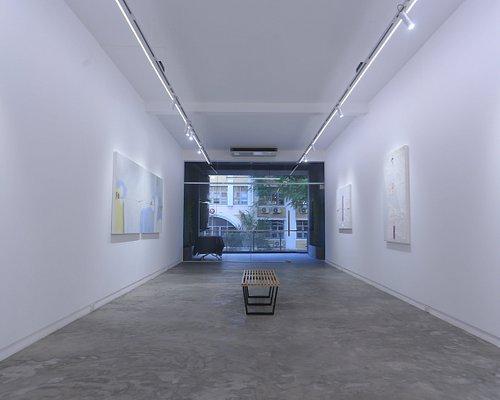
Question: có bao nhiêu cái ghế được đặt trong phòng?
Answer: có một cái ghế được đặt trong phòng